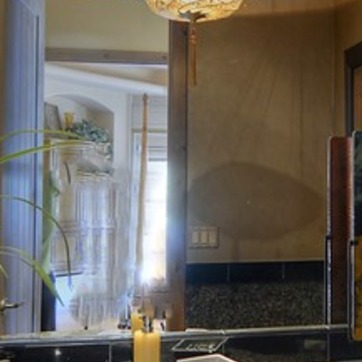
Material: mirror